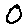
Label: 0